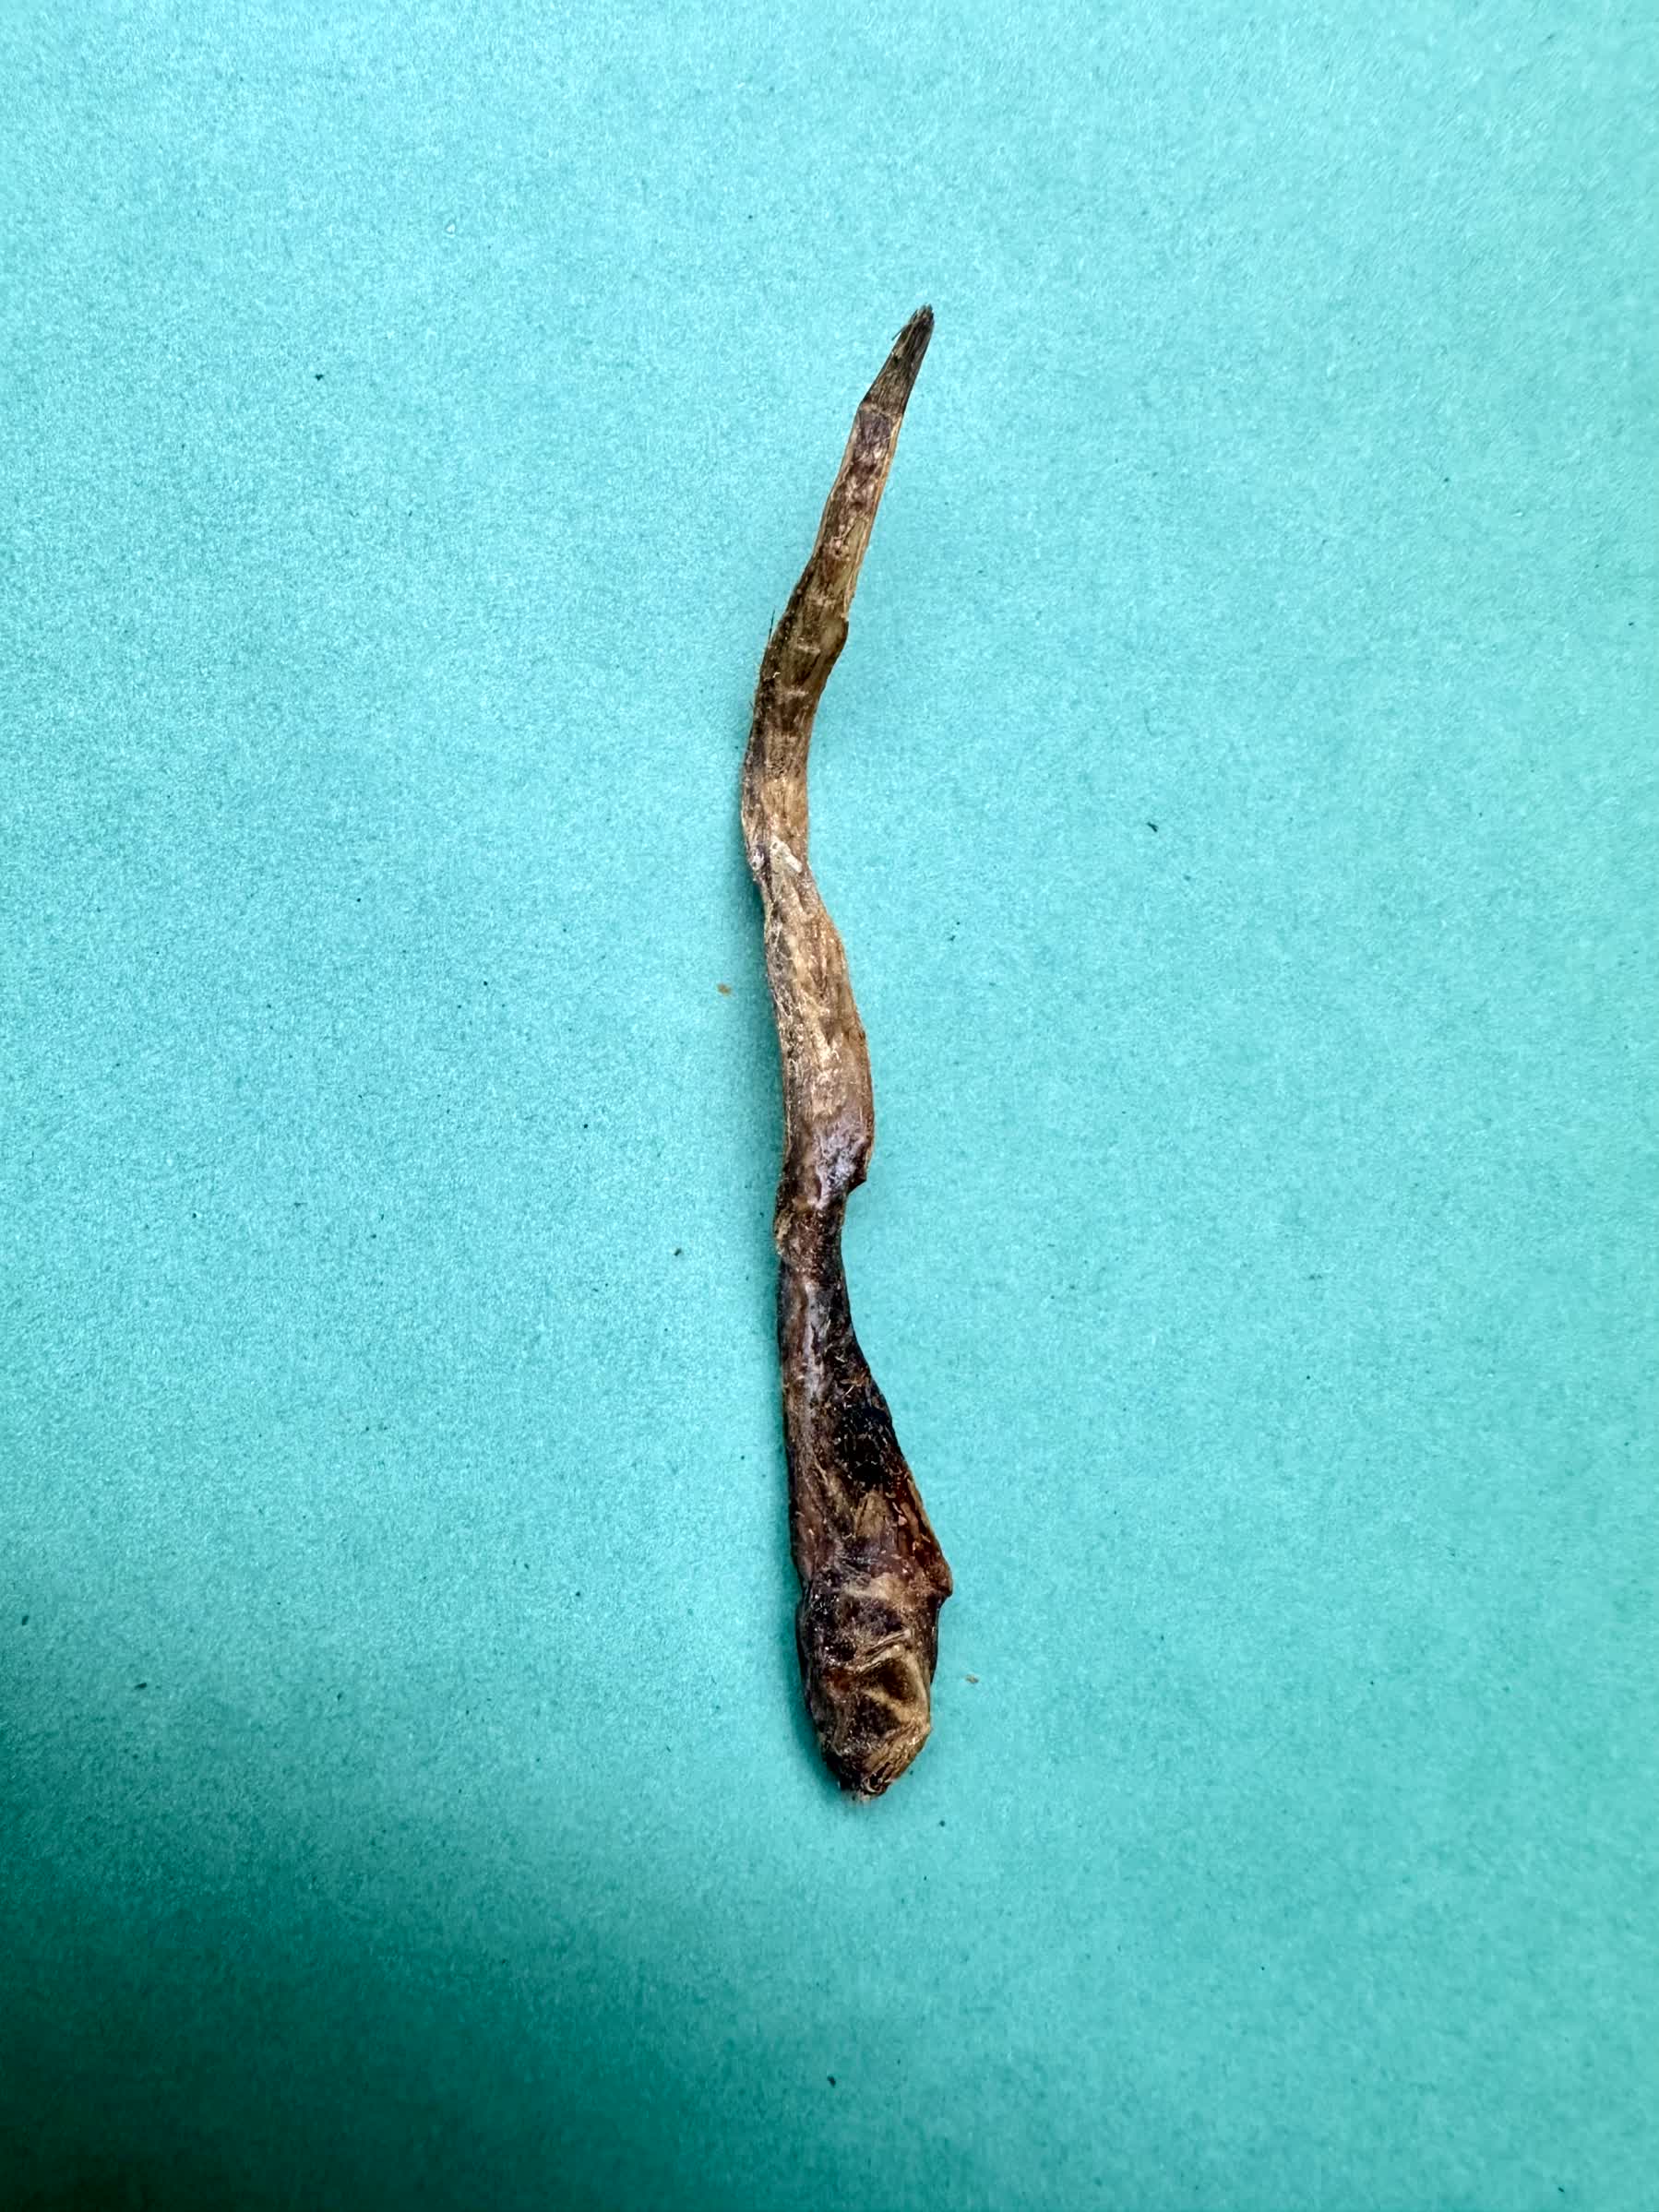
Species: Chewa